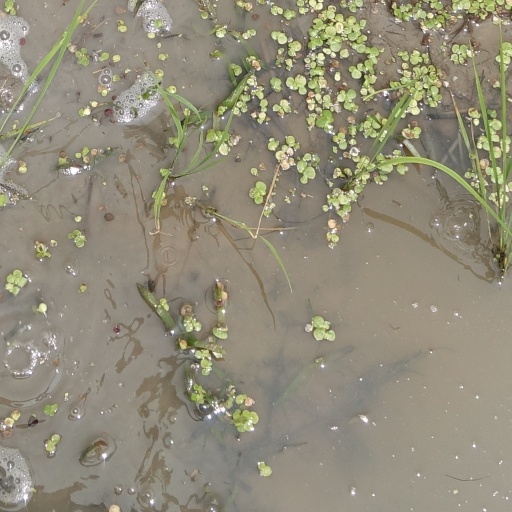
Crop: rice